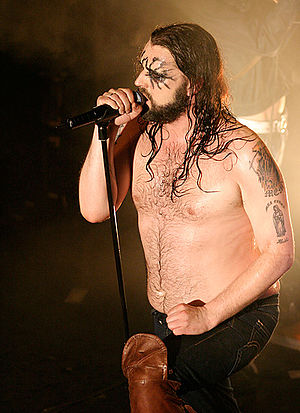
Hans Erik Dyvik Husby
Hank Von Helvete optræder med Turboneger
Hans Erik Dyvik Husby var sanger i det norske band Turbonegro under kunstnernavnet Hank Von Helvete. Husby stammer fra Å på Lofoten. Han spiller hovedrollen i fimen Cornelis, som er et portræt af den svenske trubadur Cornelis Vreeswijk